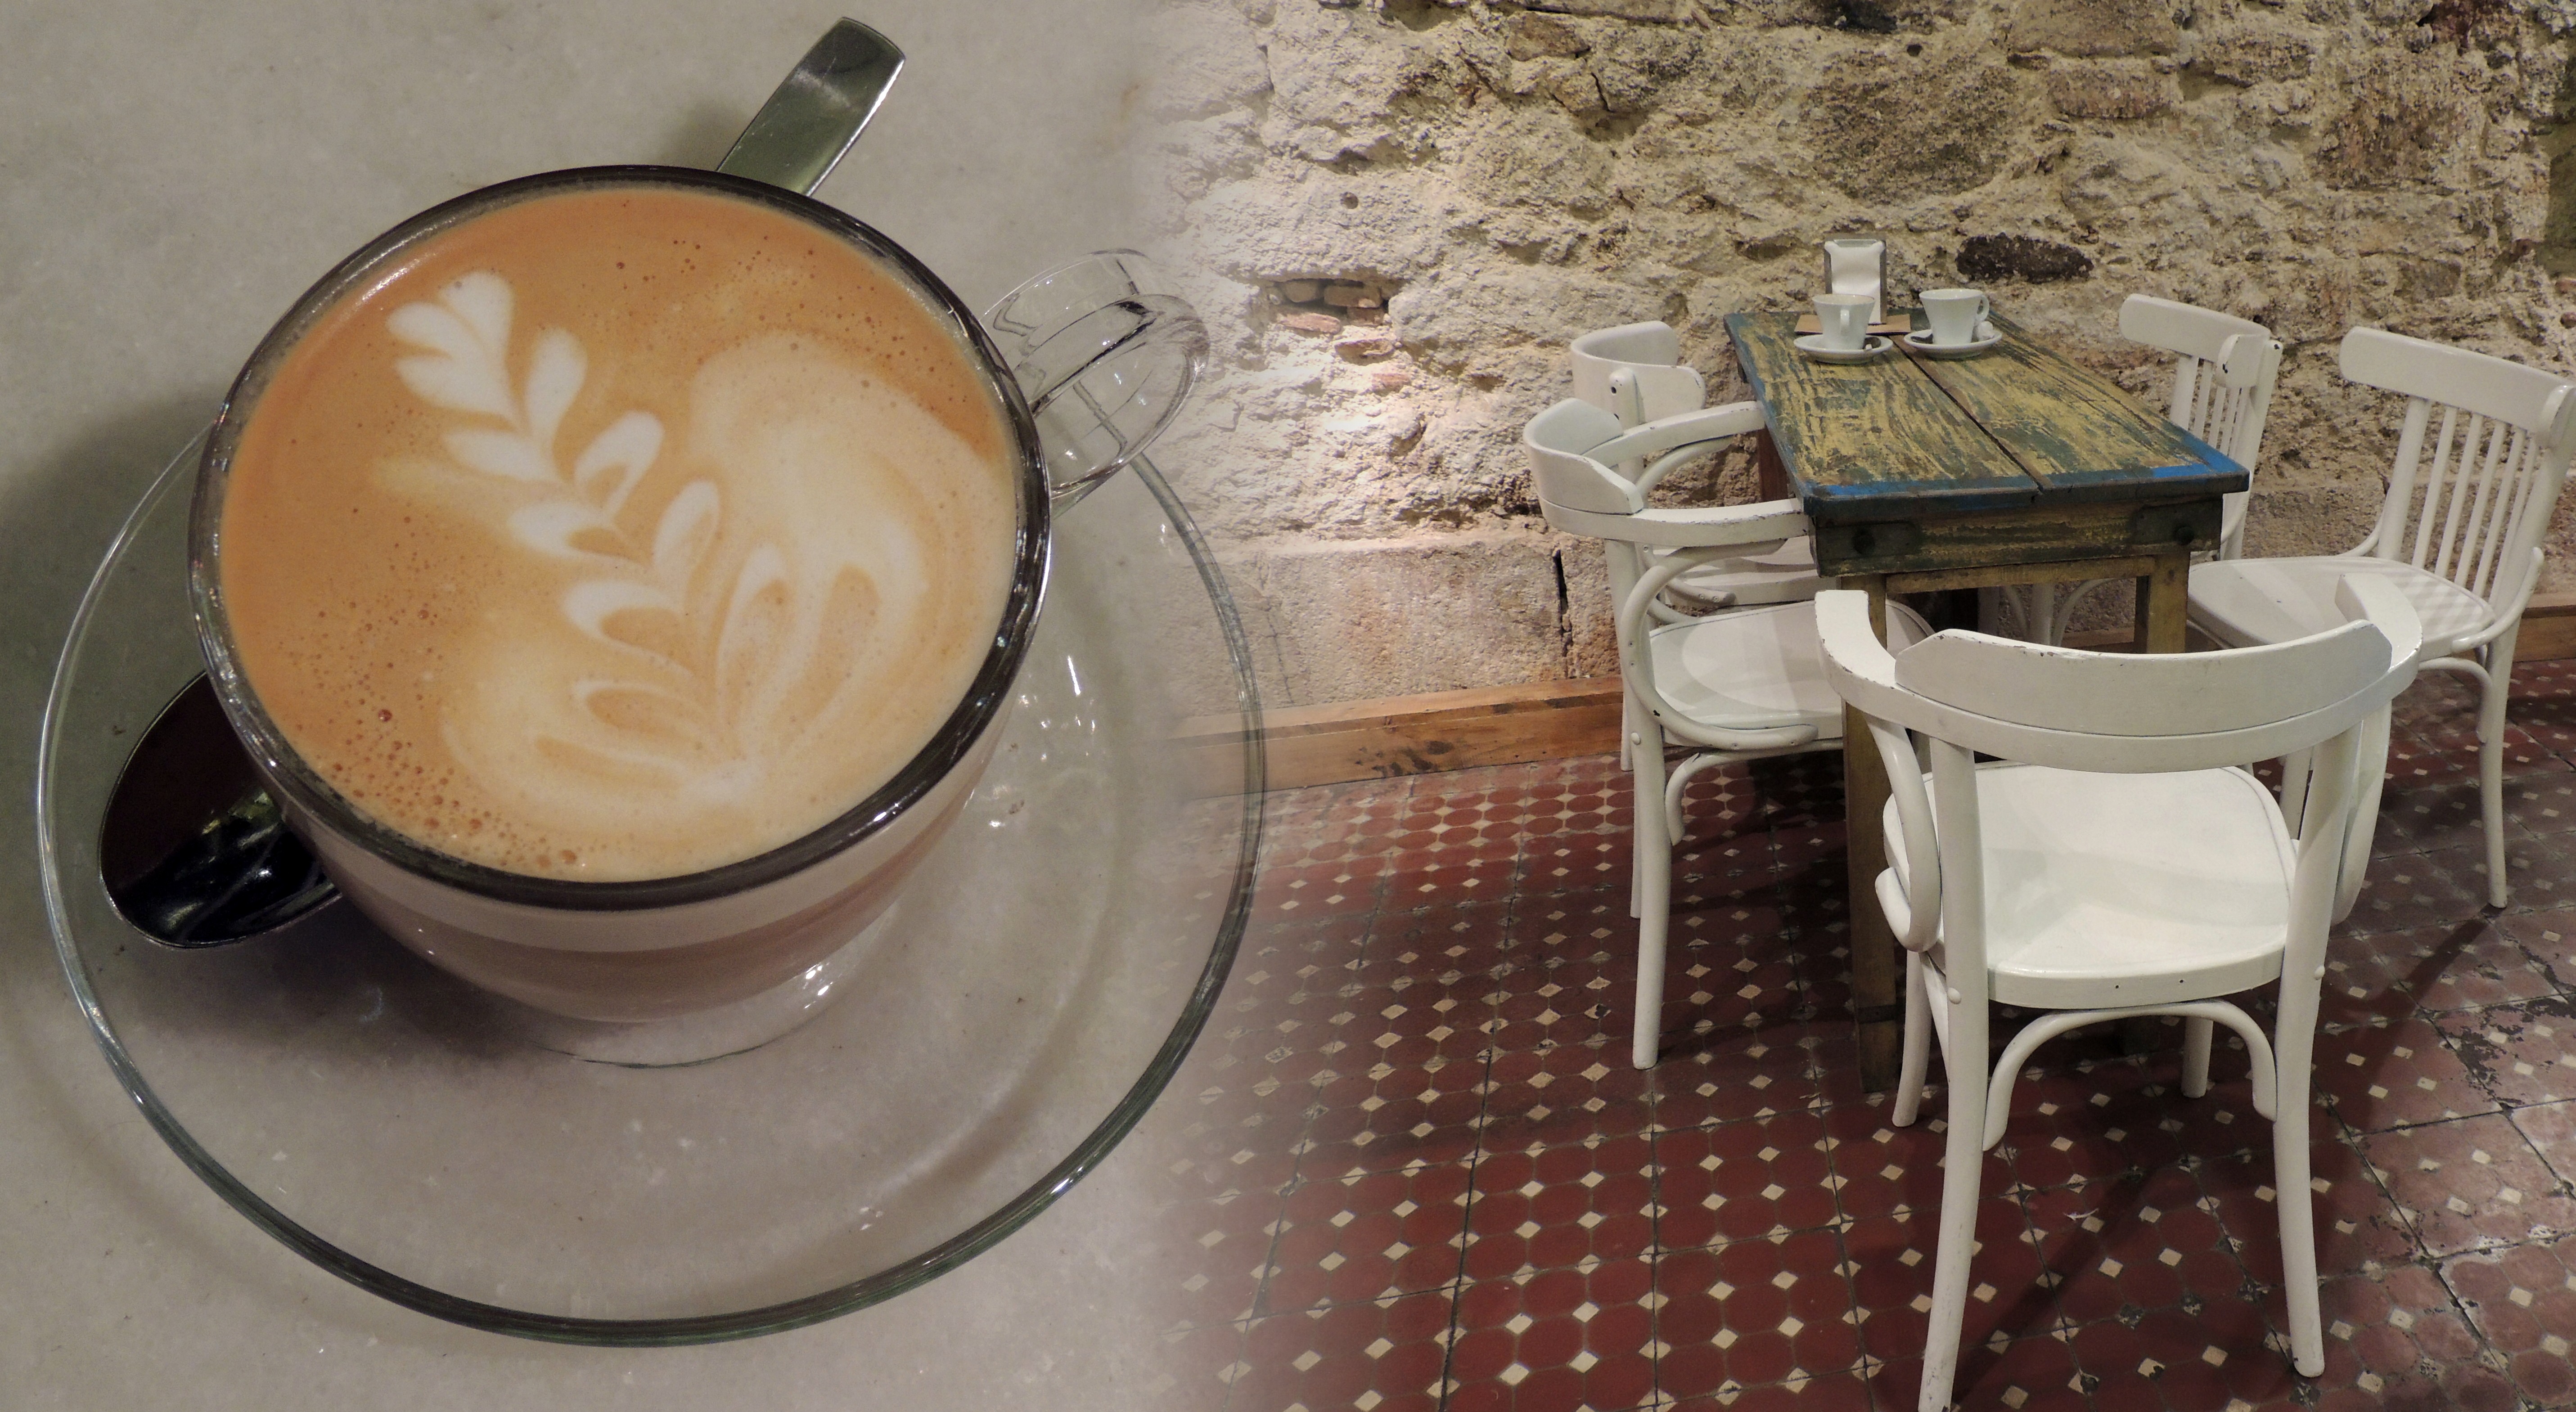
cafe, coffee, interior, bar, europe, meal, drink, breakfast, spain, espagne, europa, espaa, galicia, acorua, lacorua, espanha, corua, galiza, corunna, galice, fotoscosidas